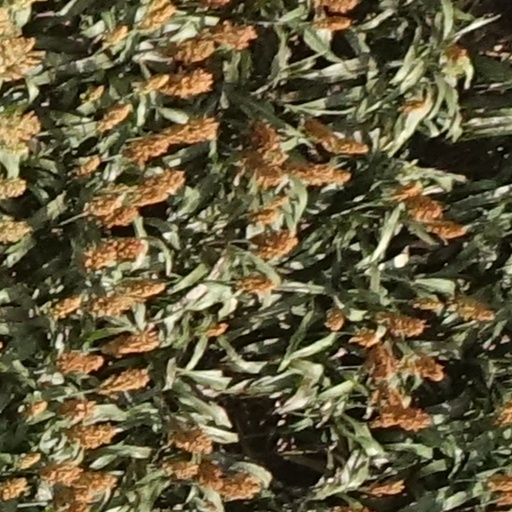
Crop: sorghum